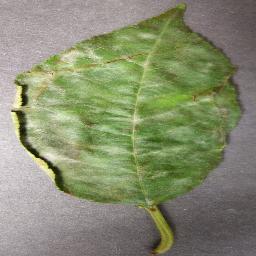
Label: Cherry___Powdery_mildew